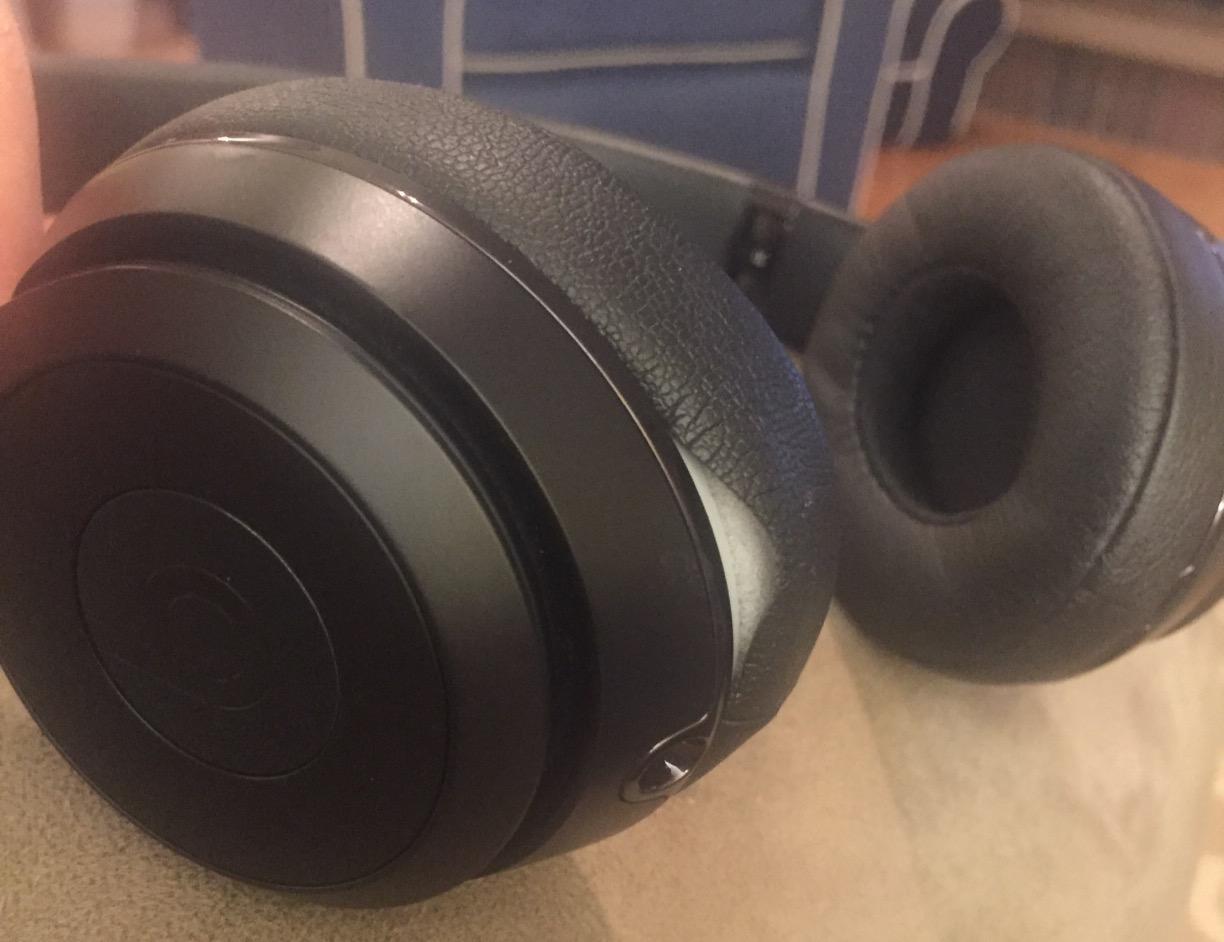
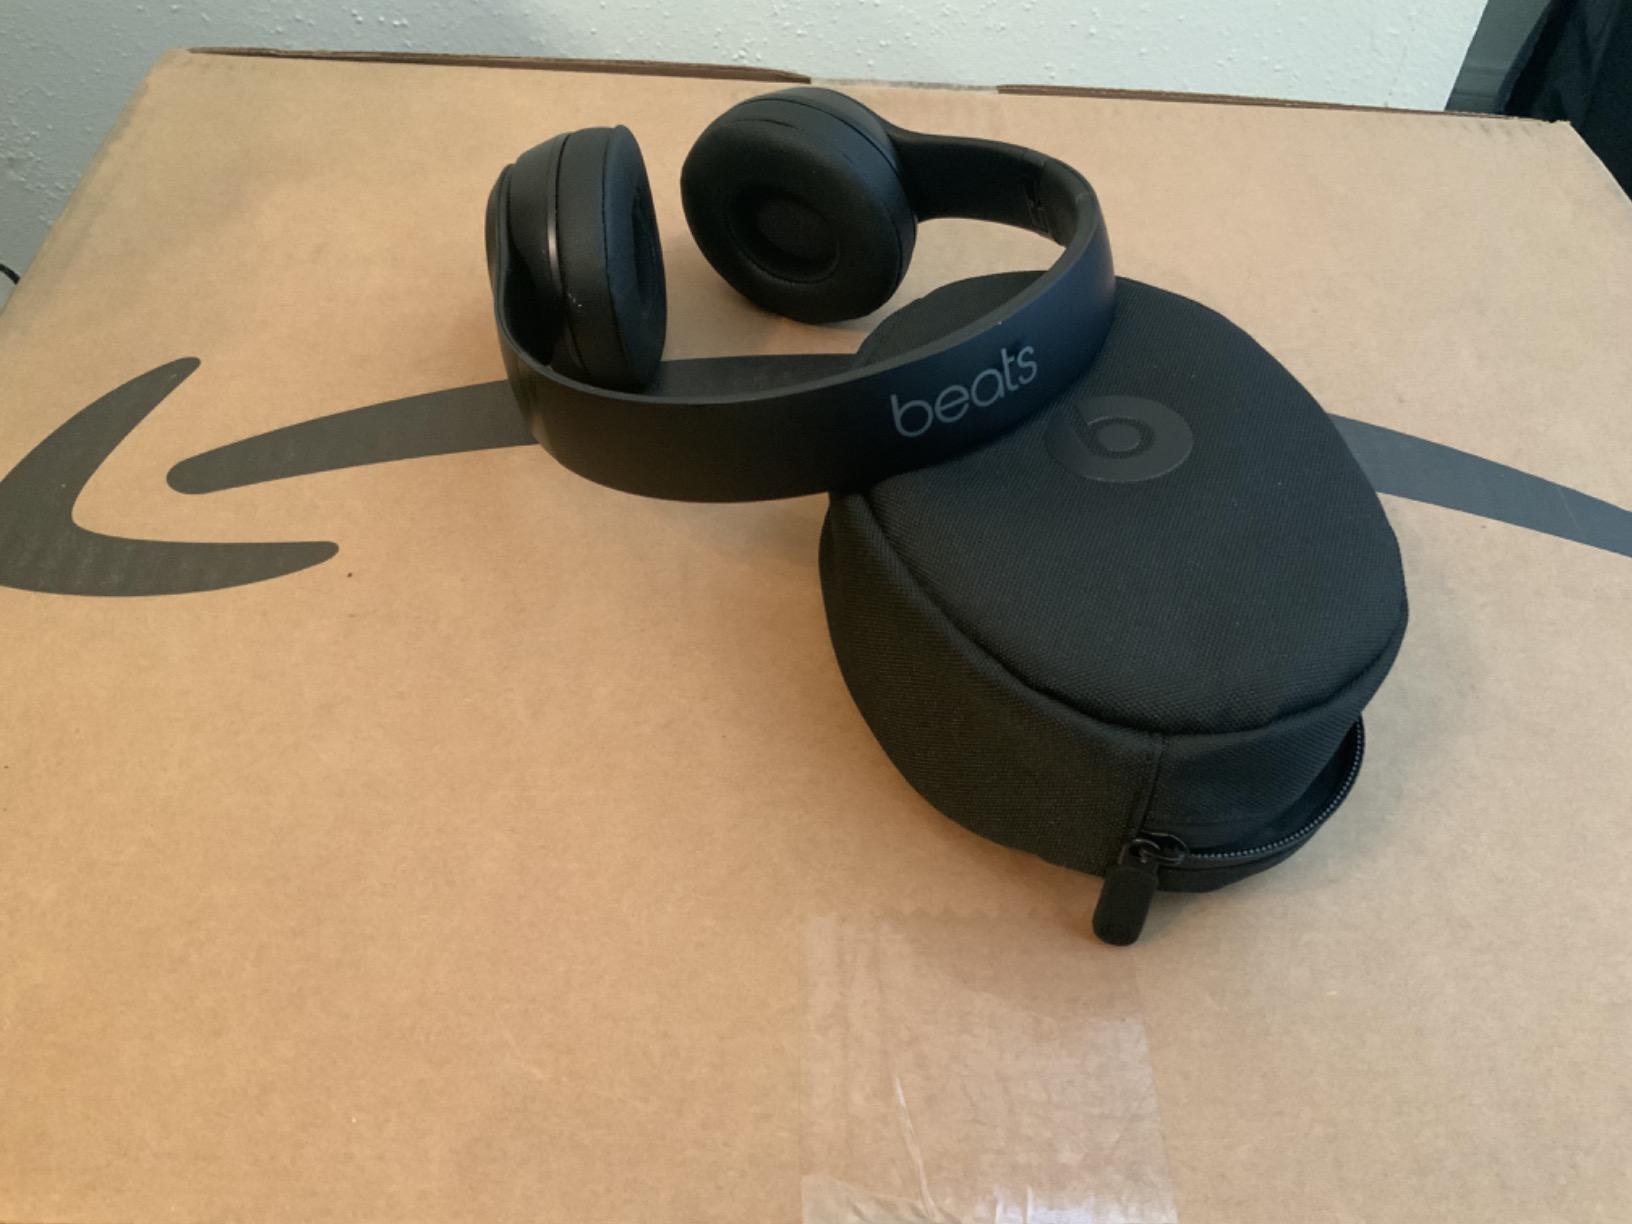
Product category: headphones
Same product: yes